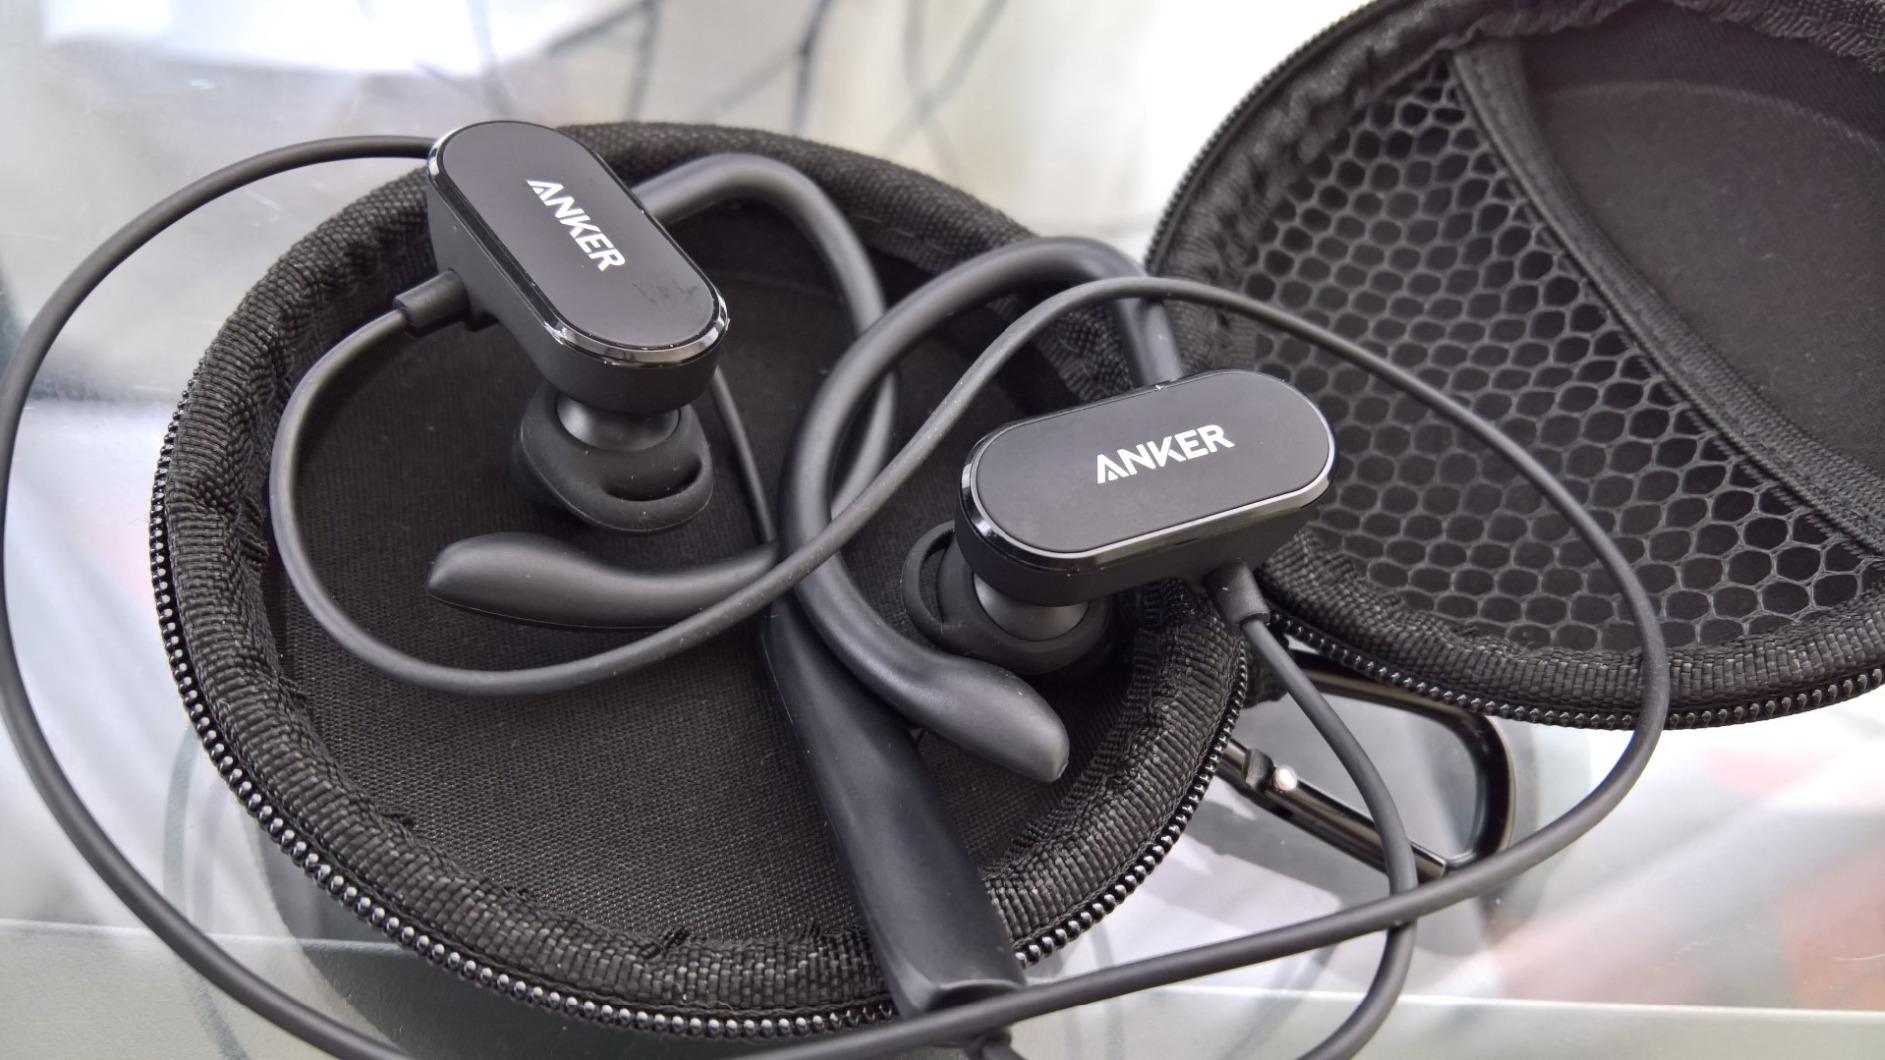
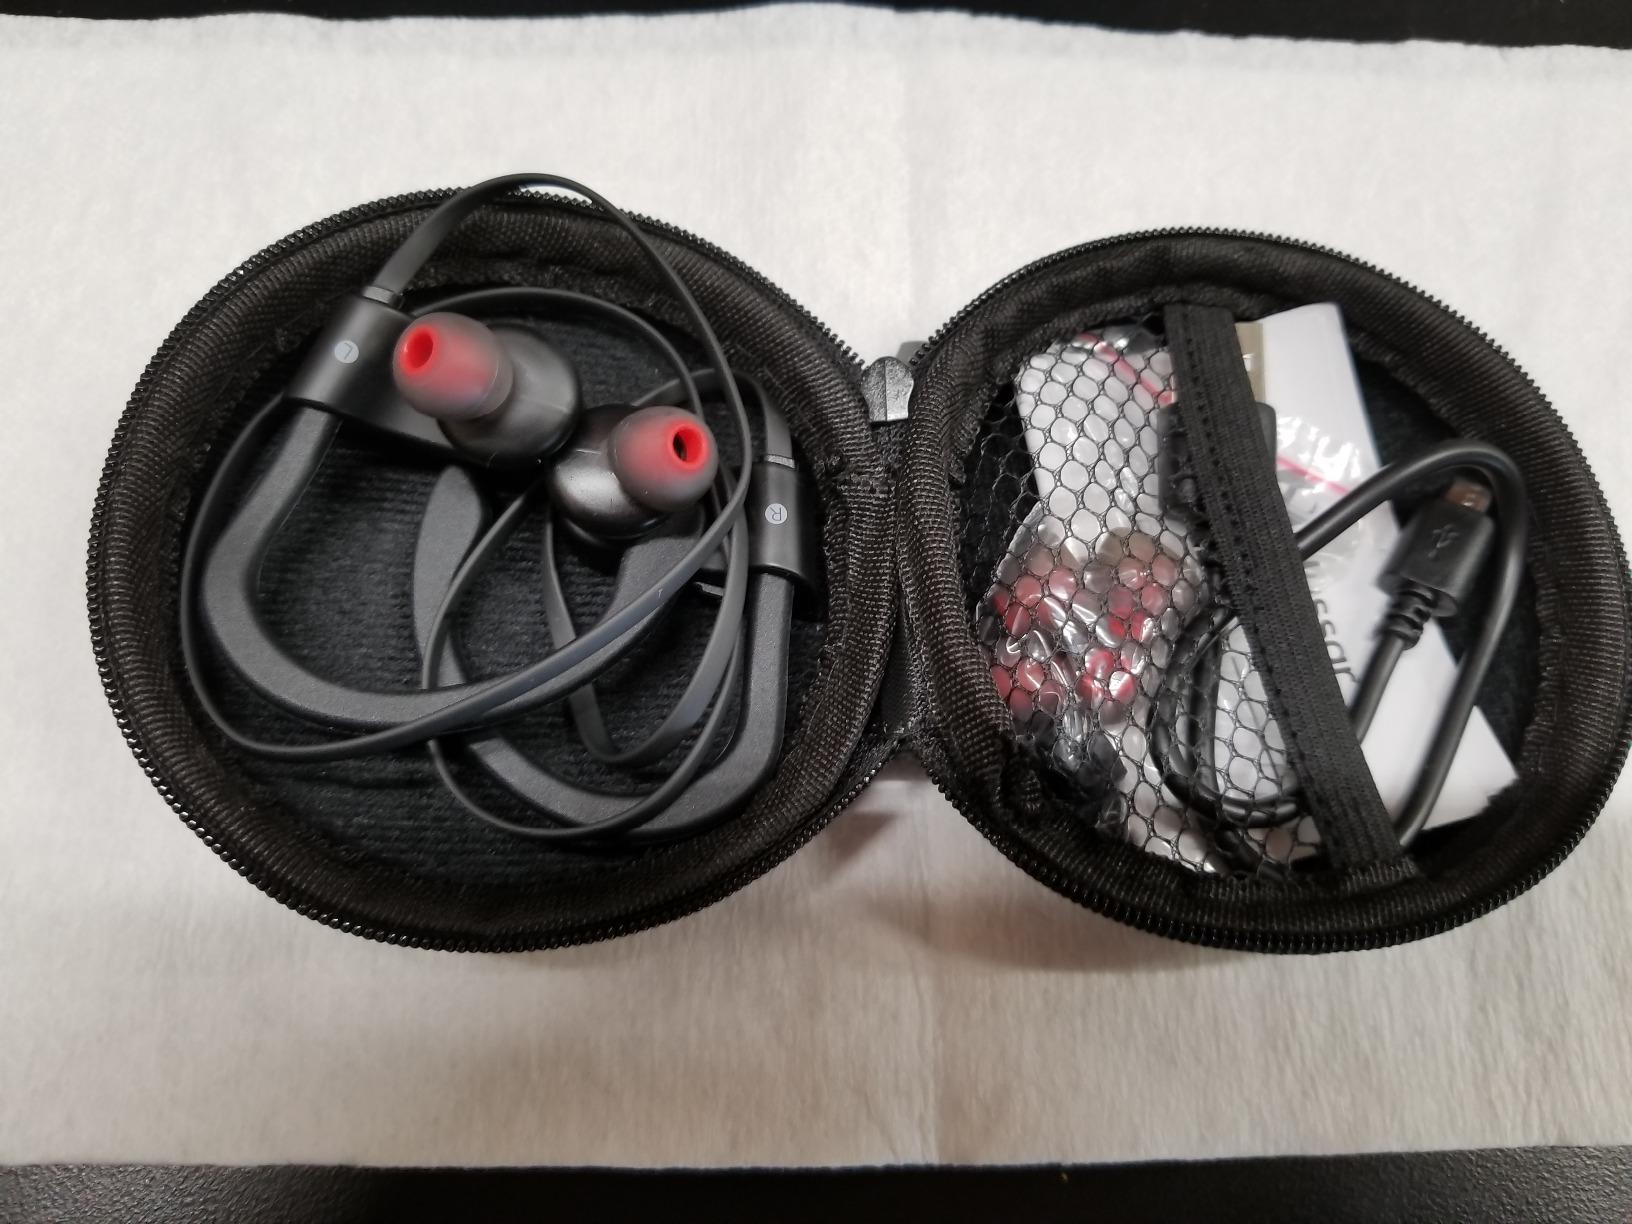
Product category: headphones
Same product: no